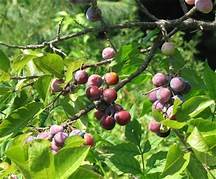
Label: others